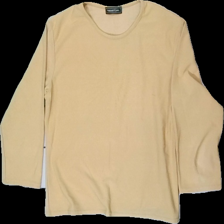
View: front
Type: Top
Category: Ladies
Brand: Not in the list
Brand text on label: Naked eye
Colors: Beige
Material: 100% polyester
Cut: Regular
Size: M
Season: All
Stains: Minor
Damage: ripped threading
Damage location: bottom left
Price range: <50
Recommended usage: Export